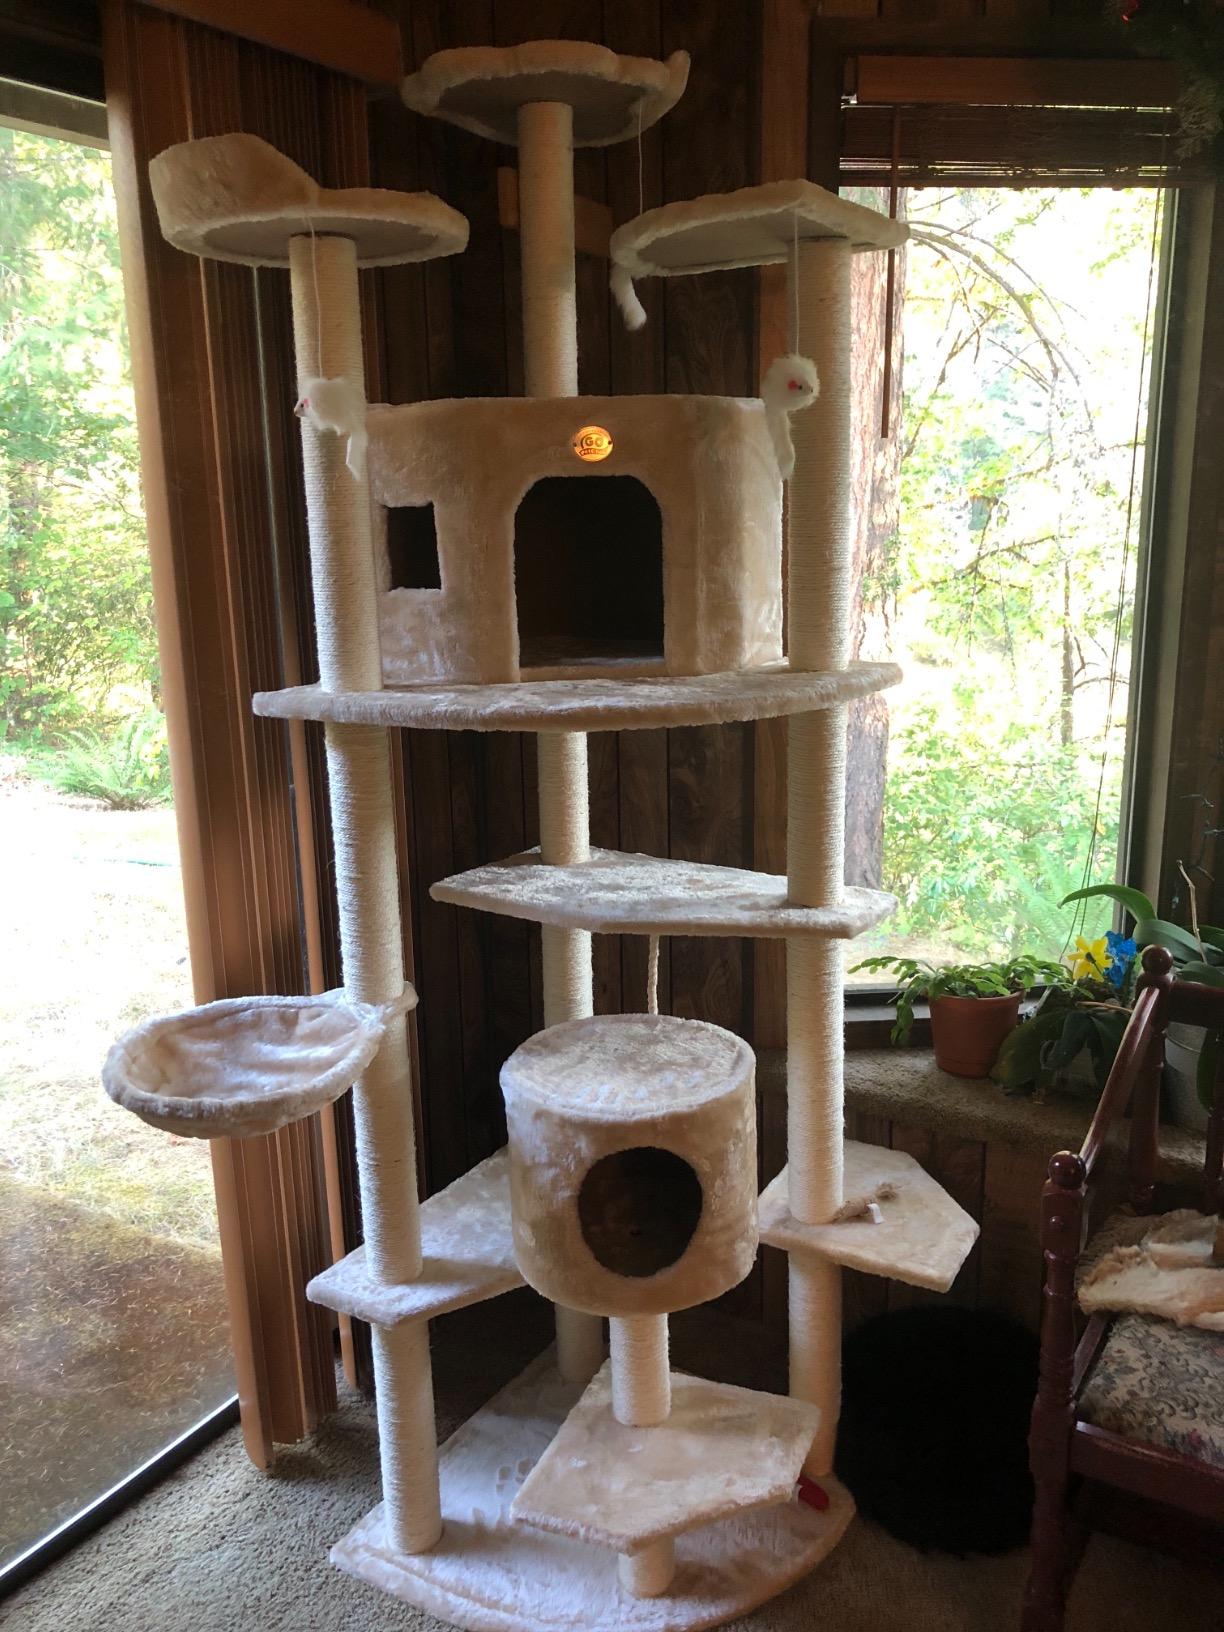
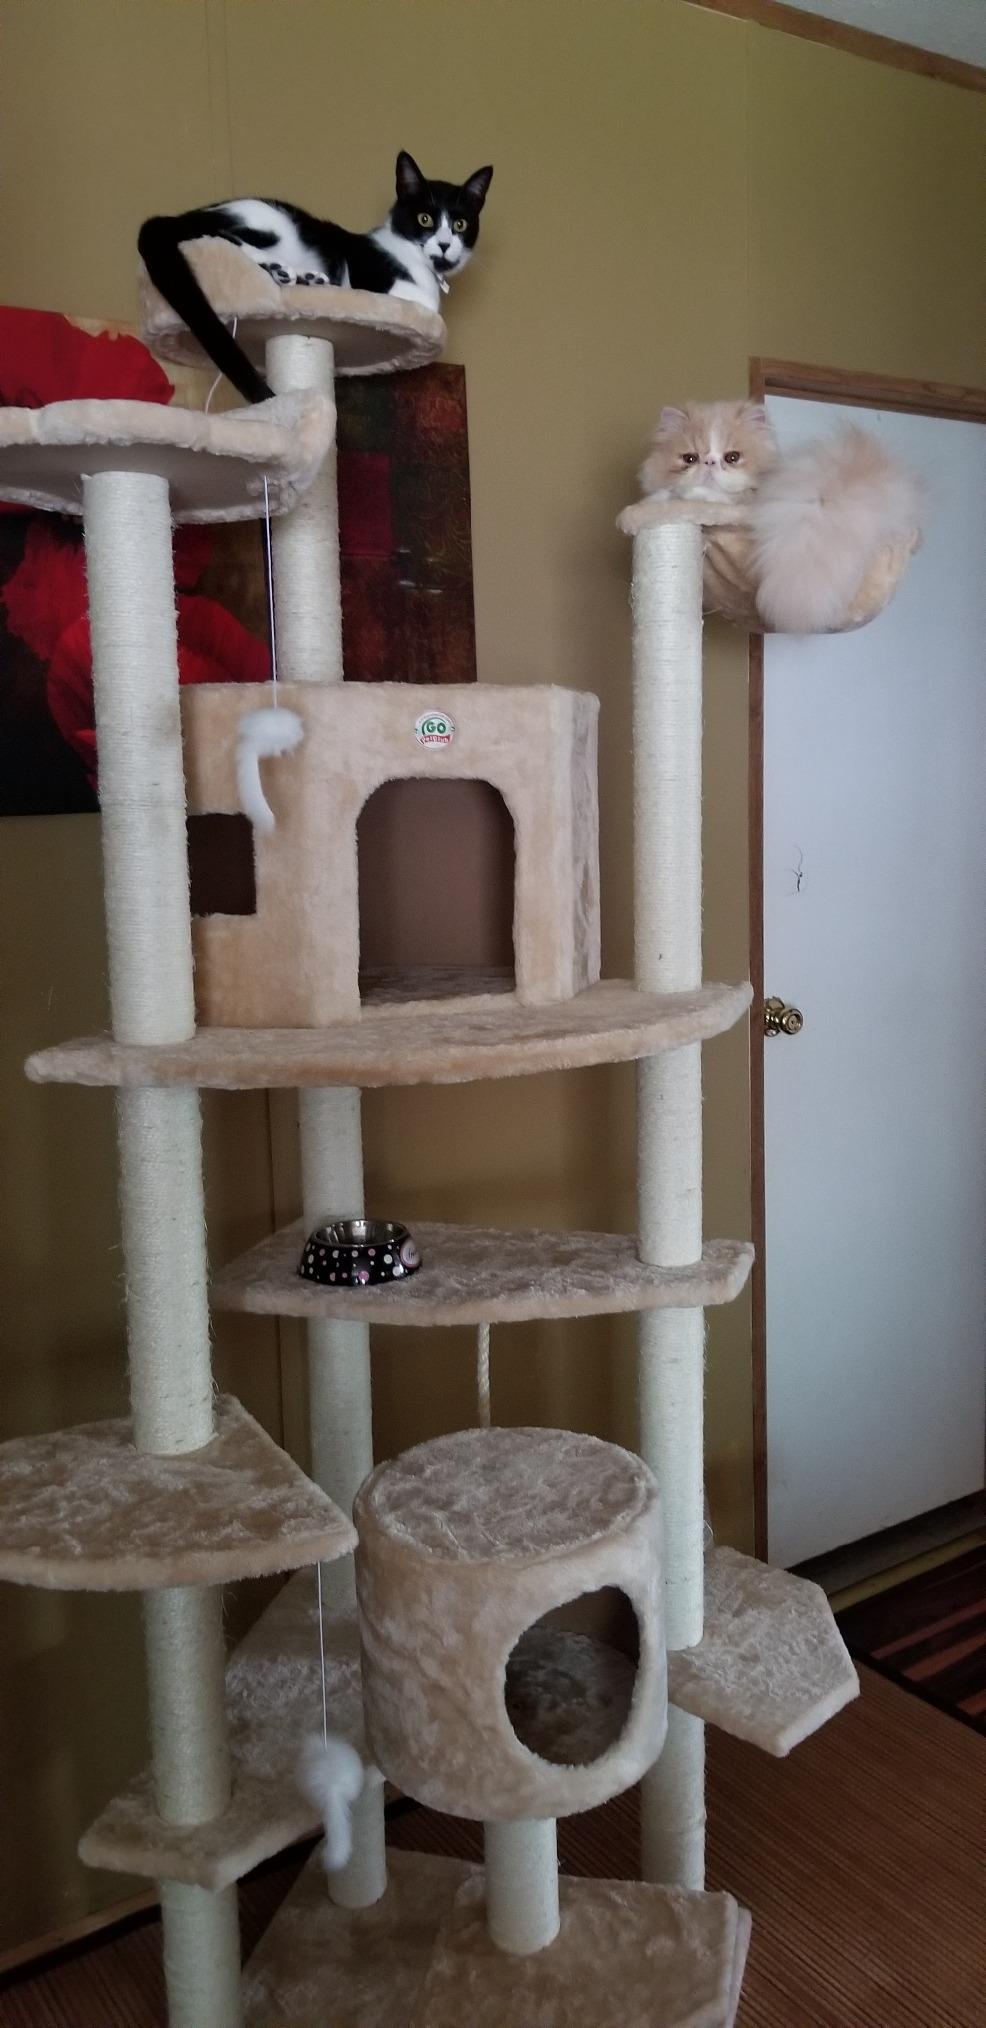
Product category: items_cat tree
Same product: yes